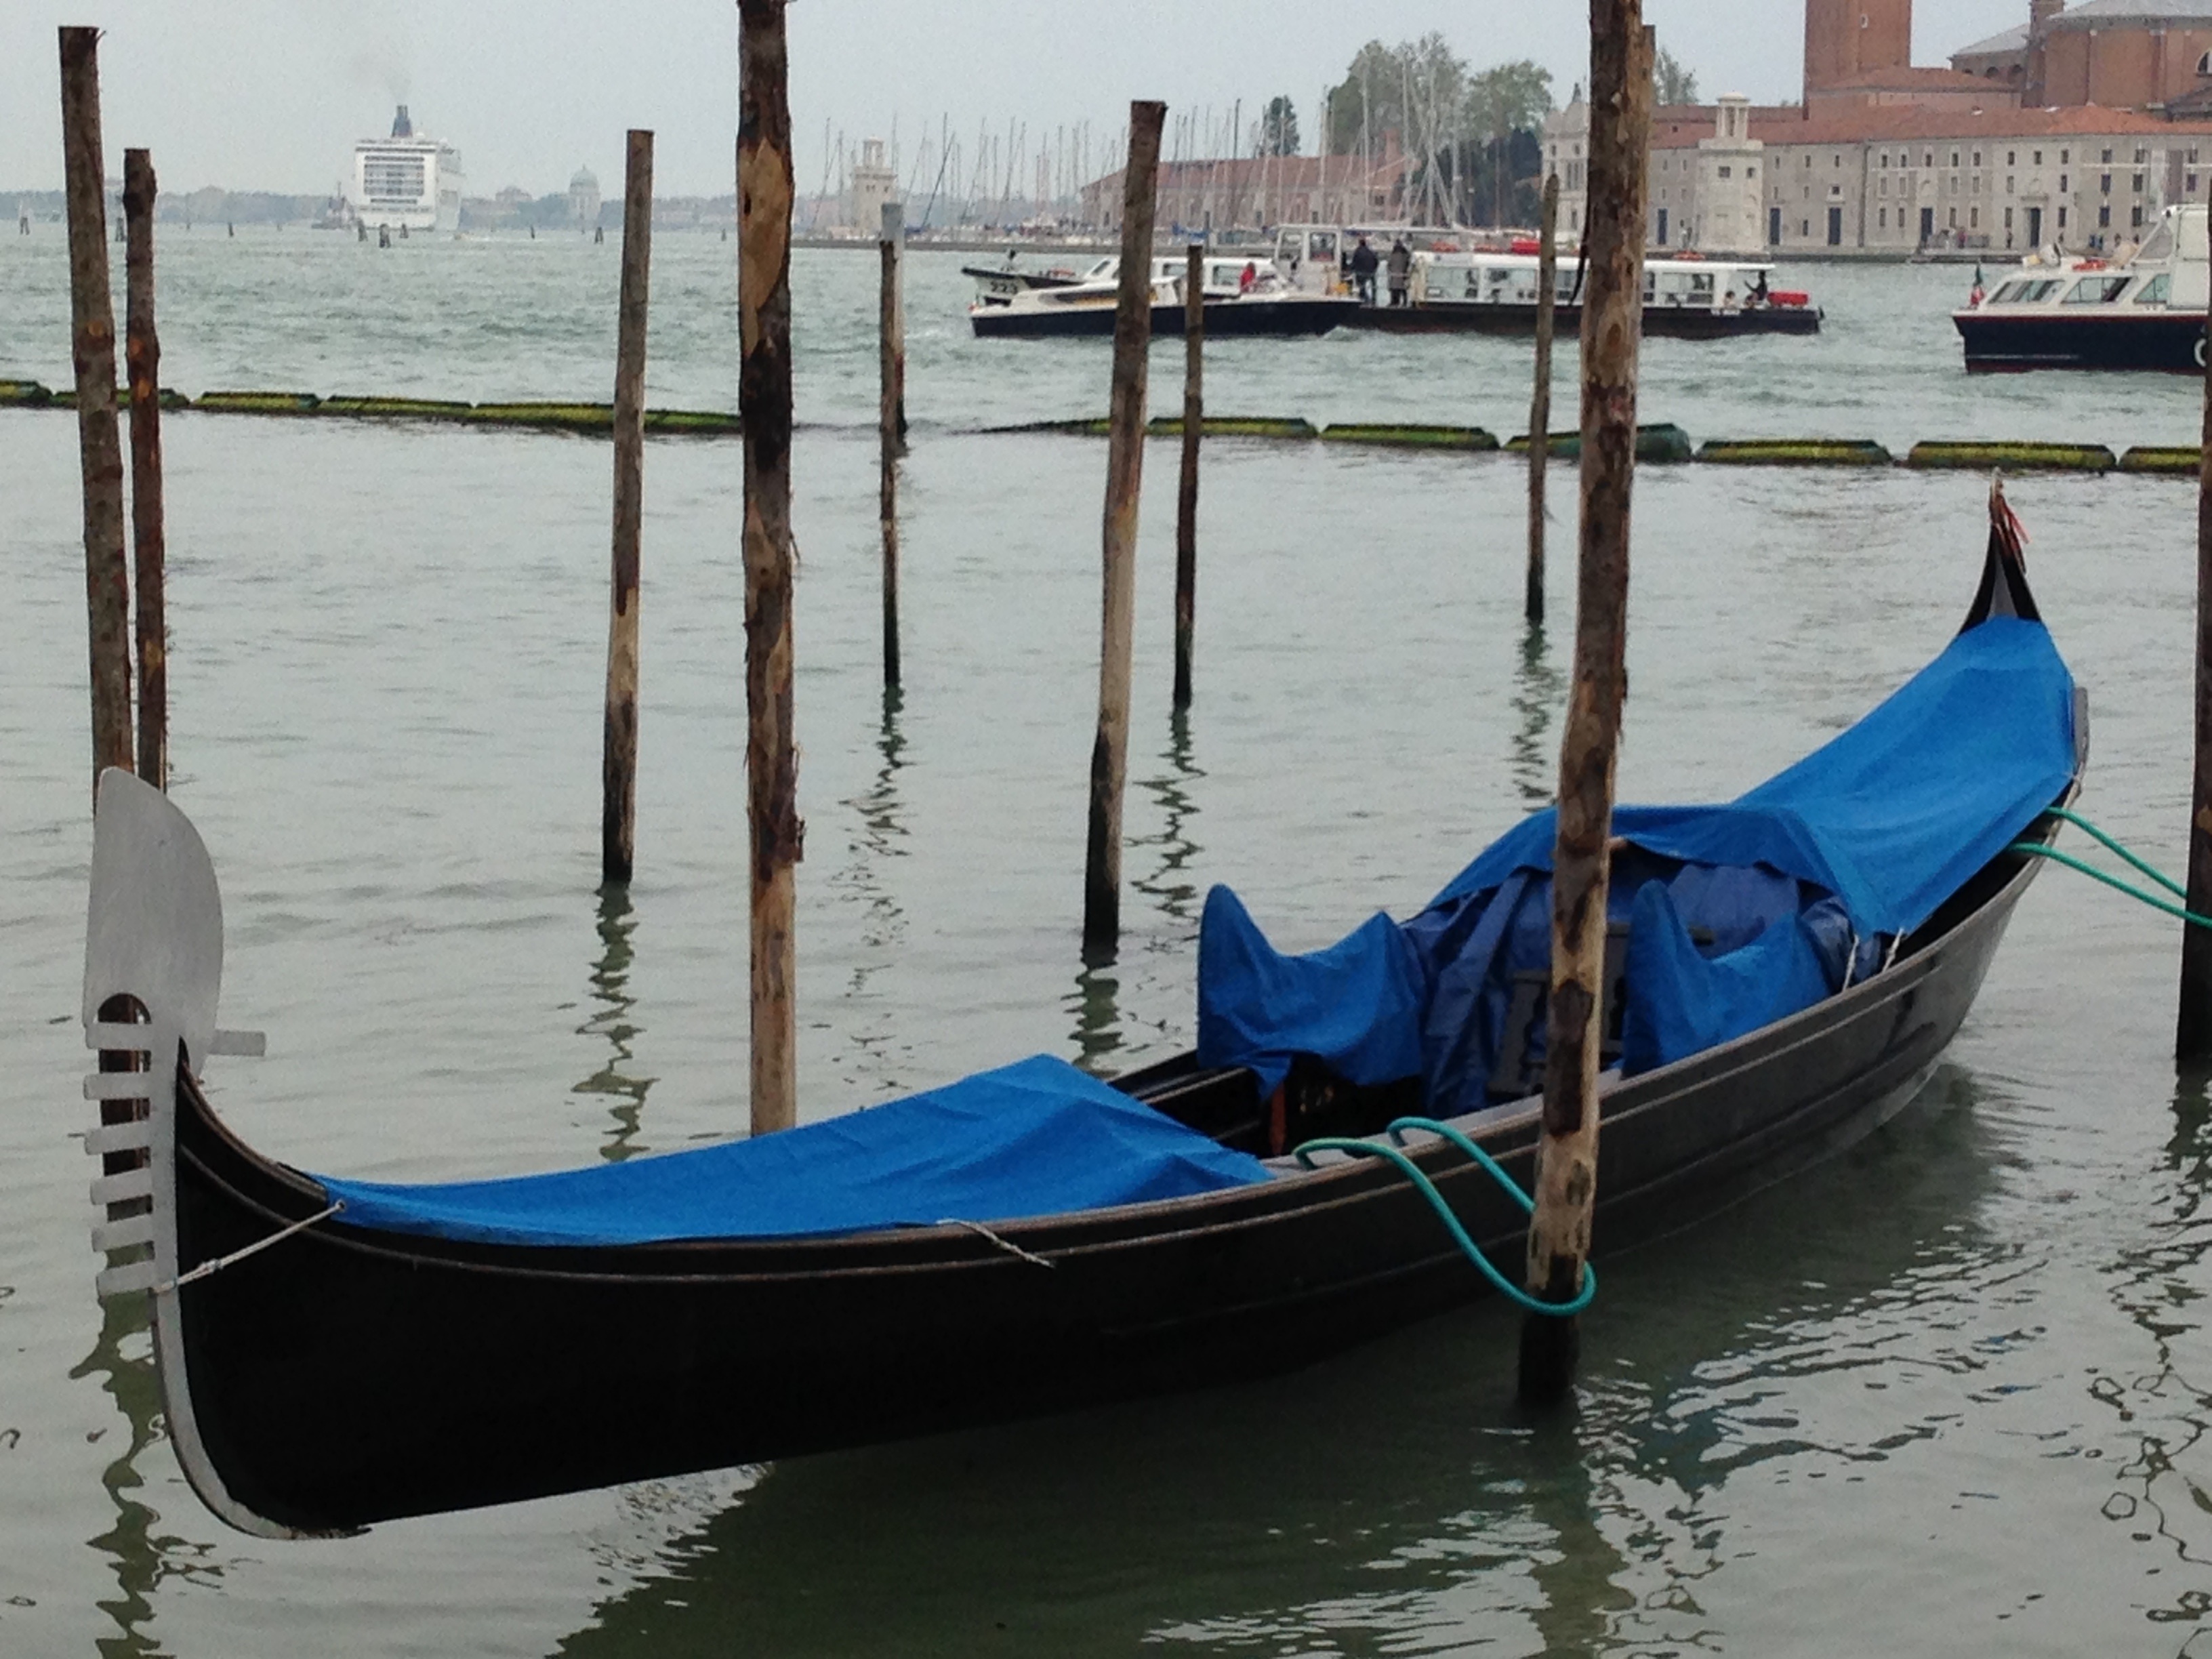
water, boat, canoe, vehicle, italy, venice, sailboat, boating, channel, gondola, gondolas, watercraft, barque, longship, dinghy, skiff, watercraft rowing